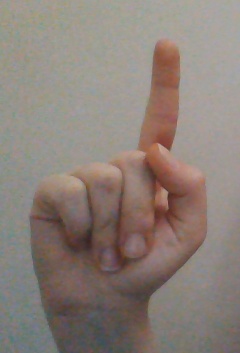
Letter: bb